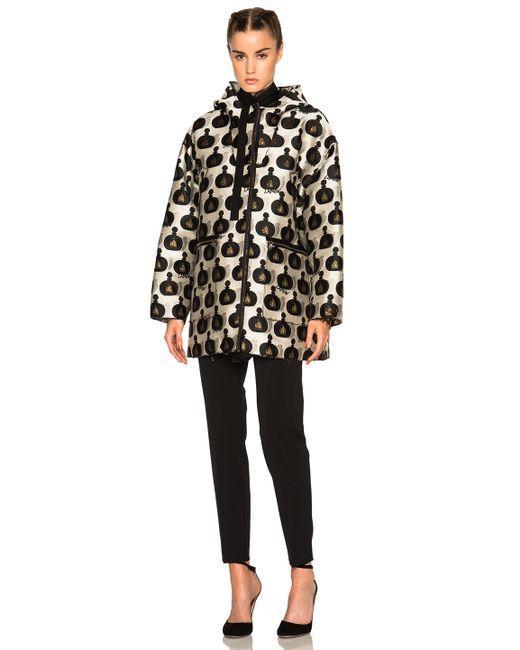
Gold bedruckte übergroße Hoddie-Jacke mit großen Taschen und schwarzer Bleistifthose aus Baumwolle